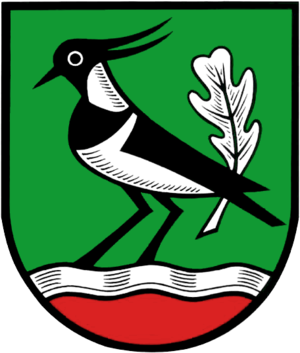
Schönewörde est une commune de l'arrondissement de Gifhorn, Land de Basse-Saxe.